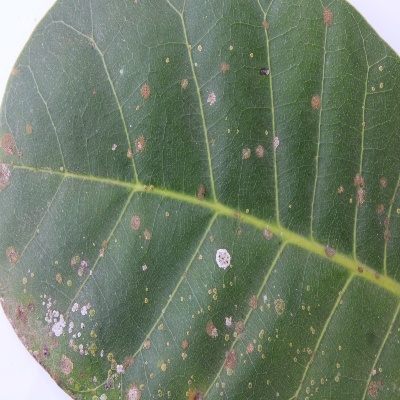
Crop: Cashew
Condition: red rust